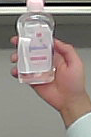
Product: johnson_baby